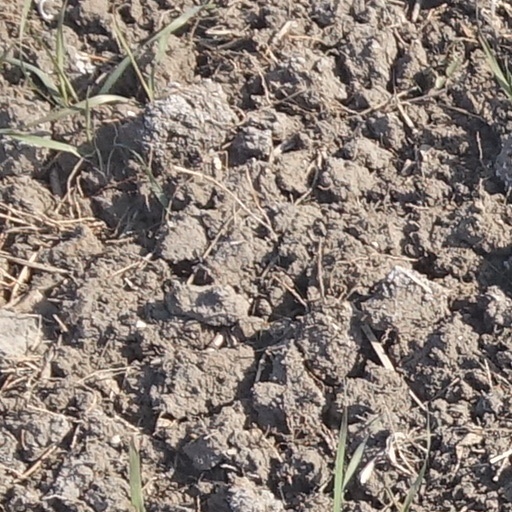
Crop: wheat